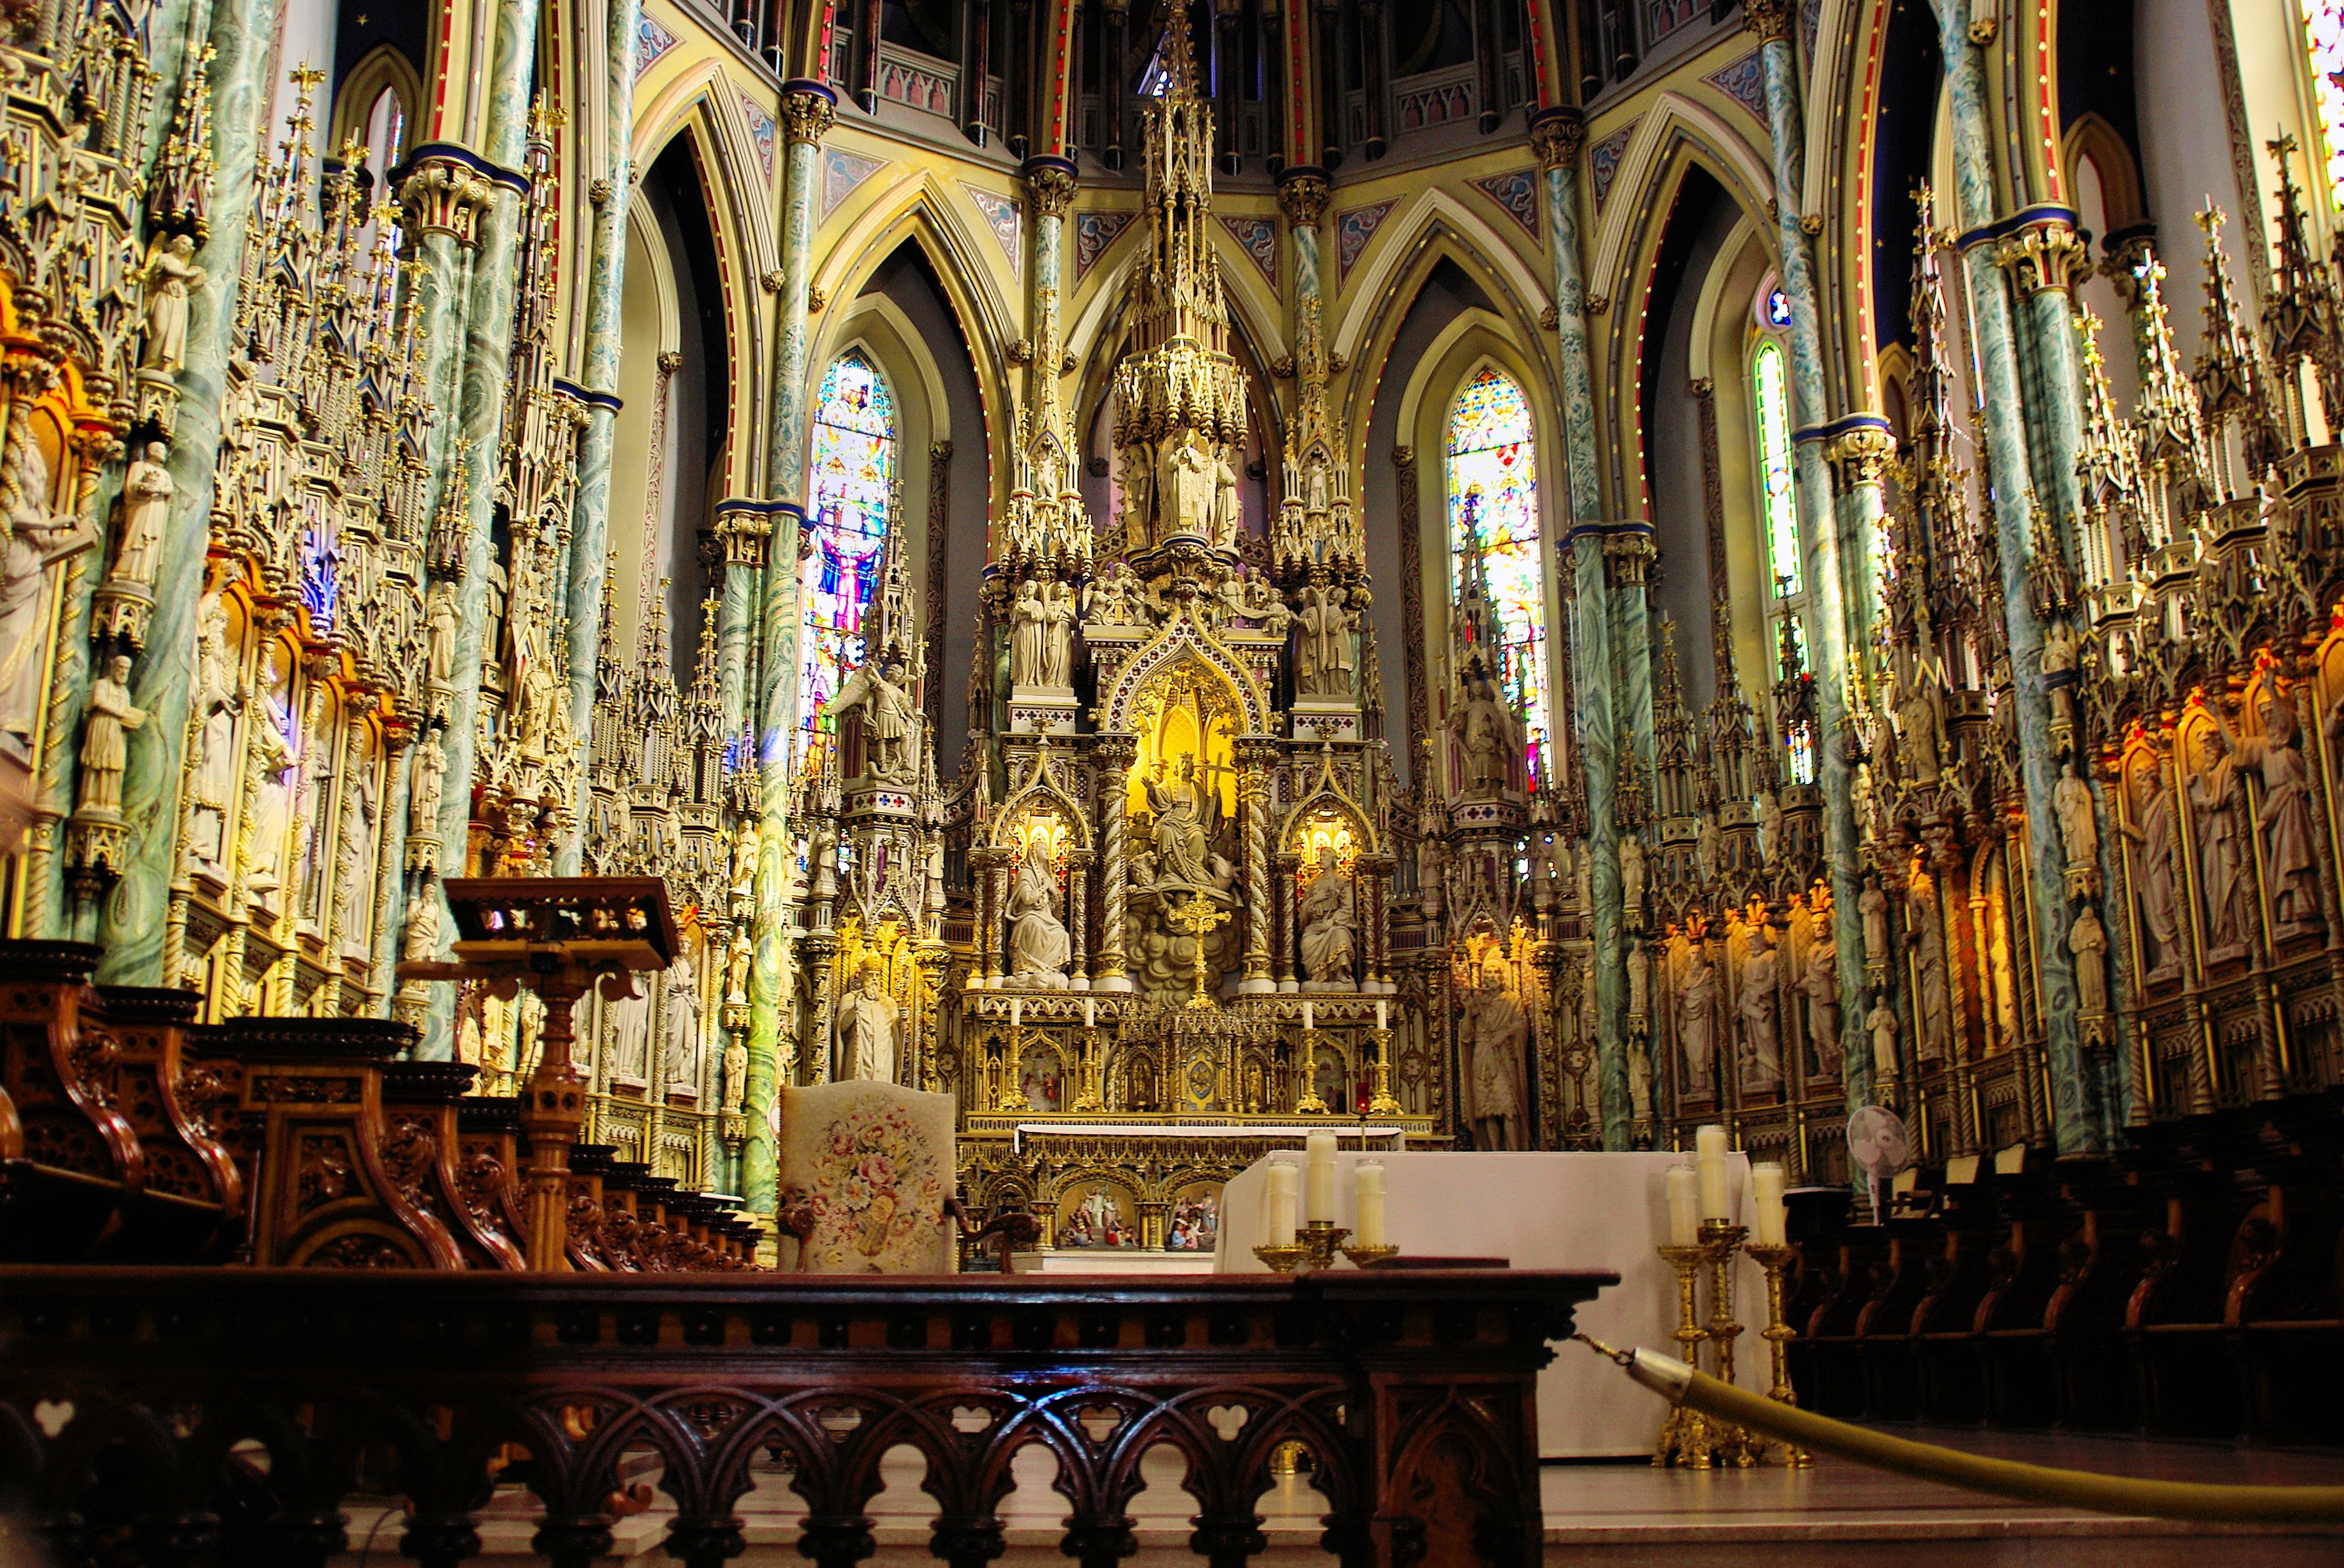
architecture, building, decoration, church, cathedral, choir, chapel, place of worship, canada, monastery, basilica, ottawa, ancient history